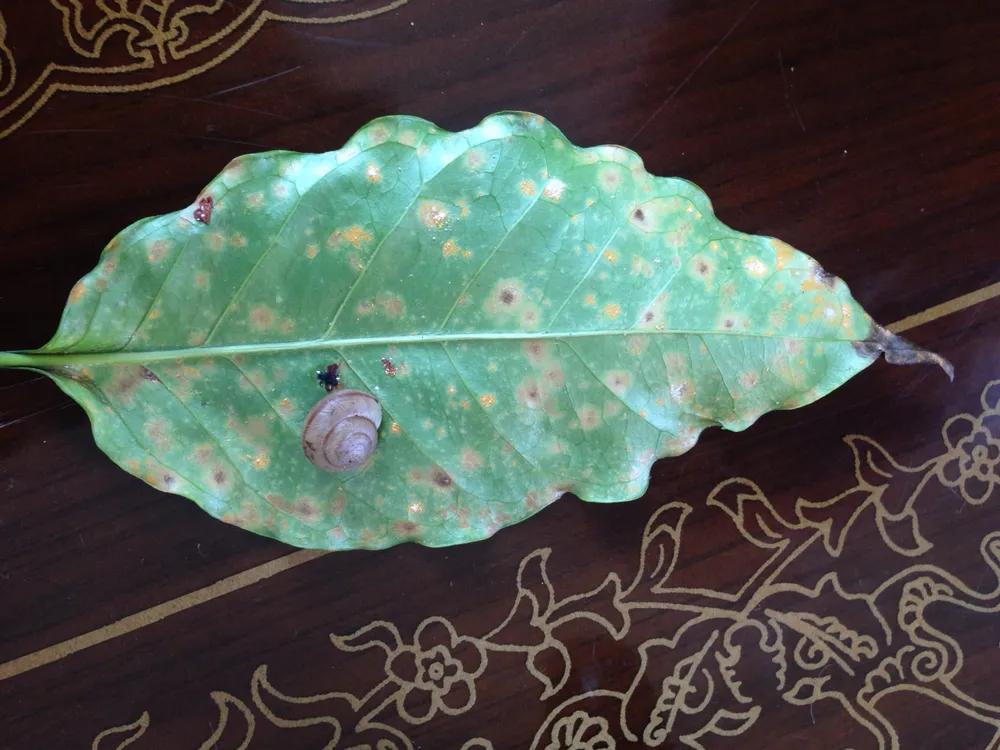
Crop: unknown
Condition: coffee_coffee_rust